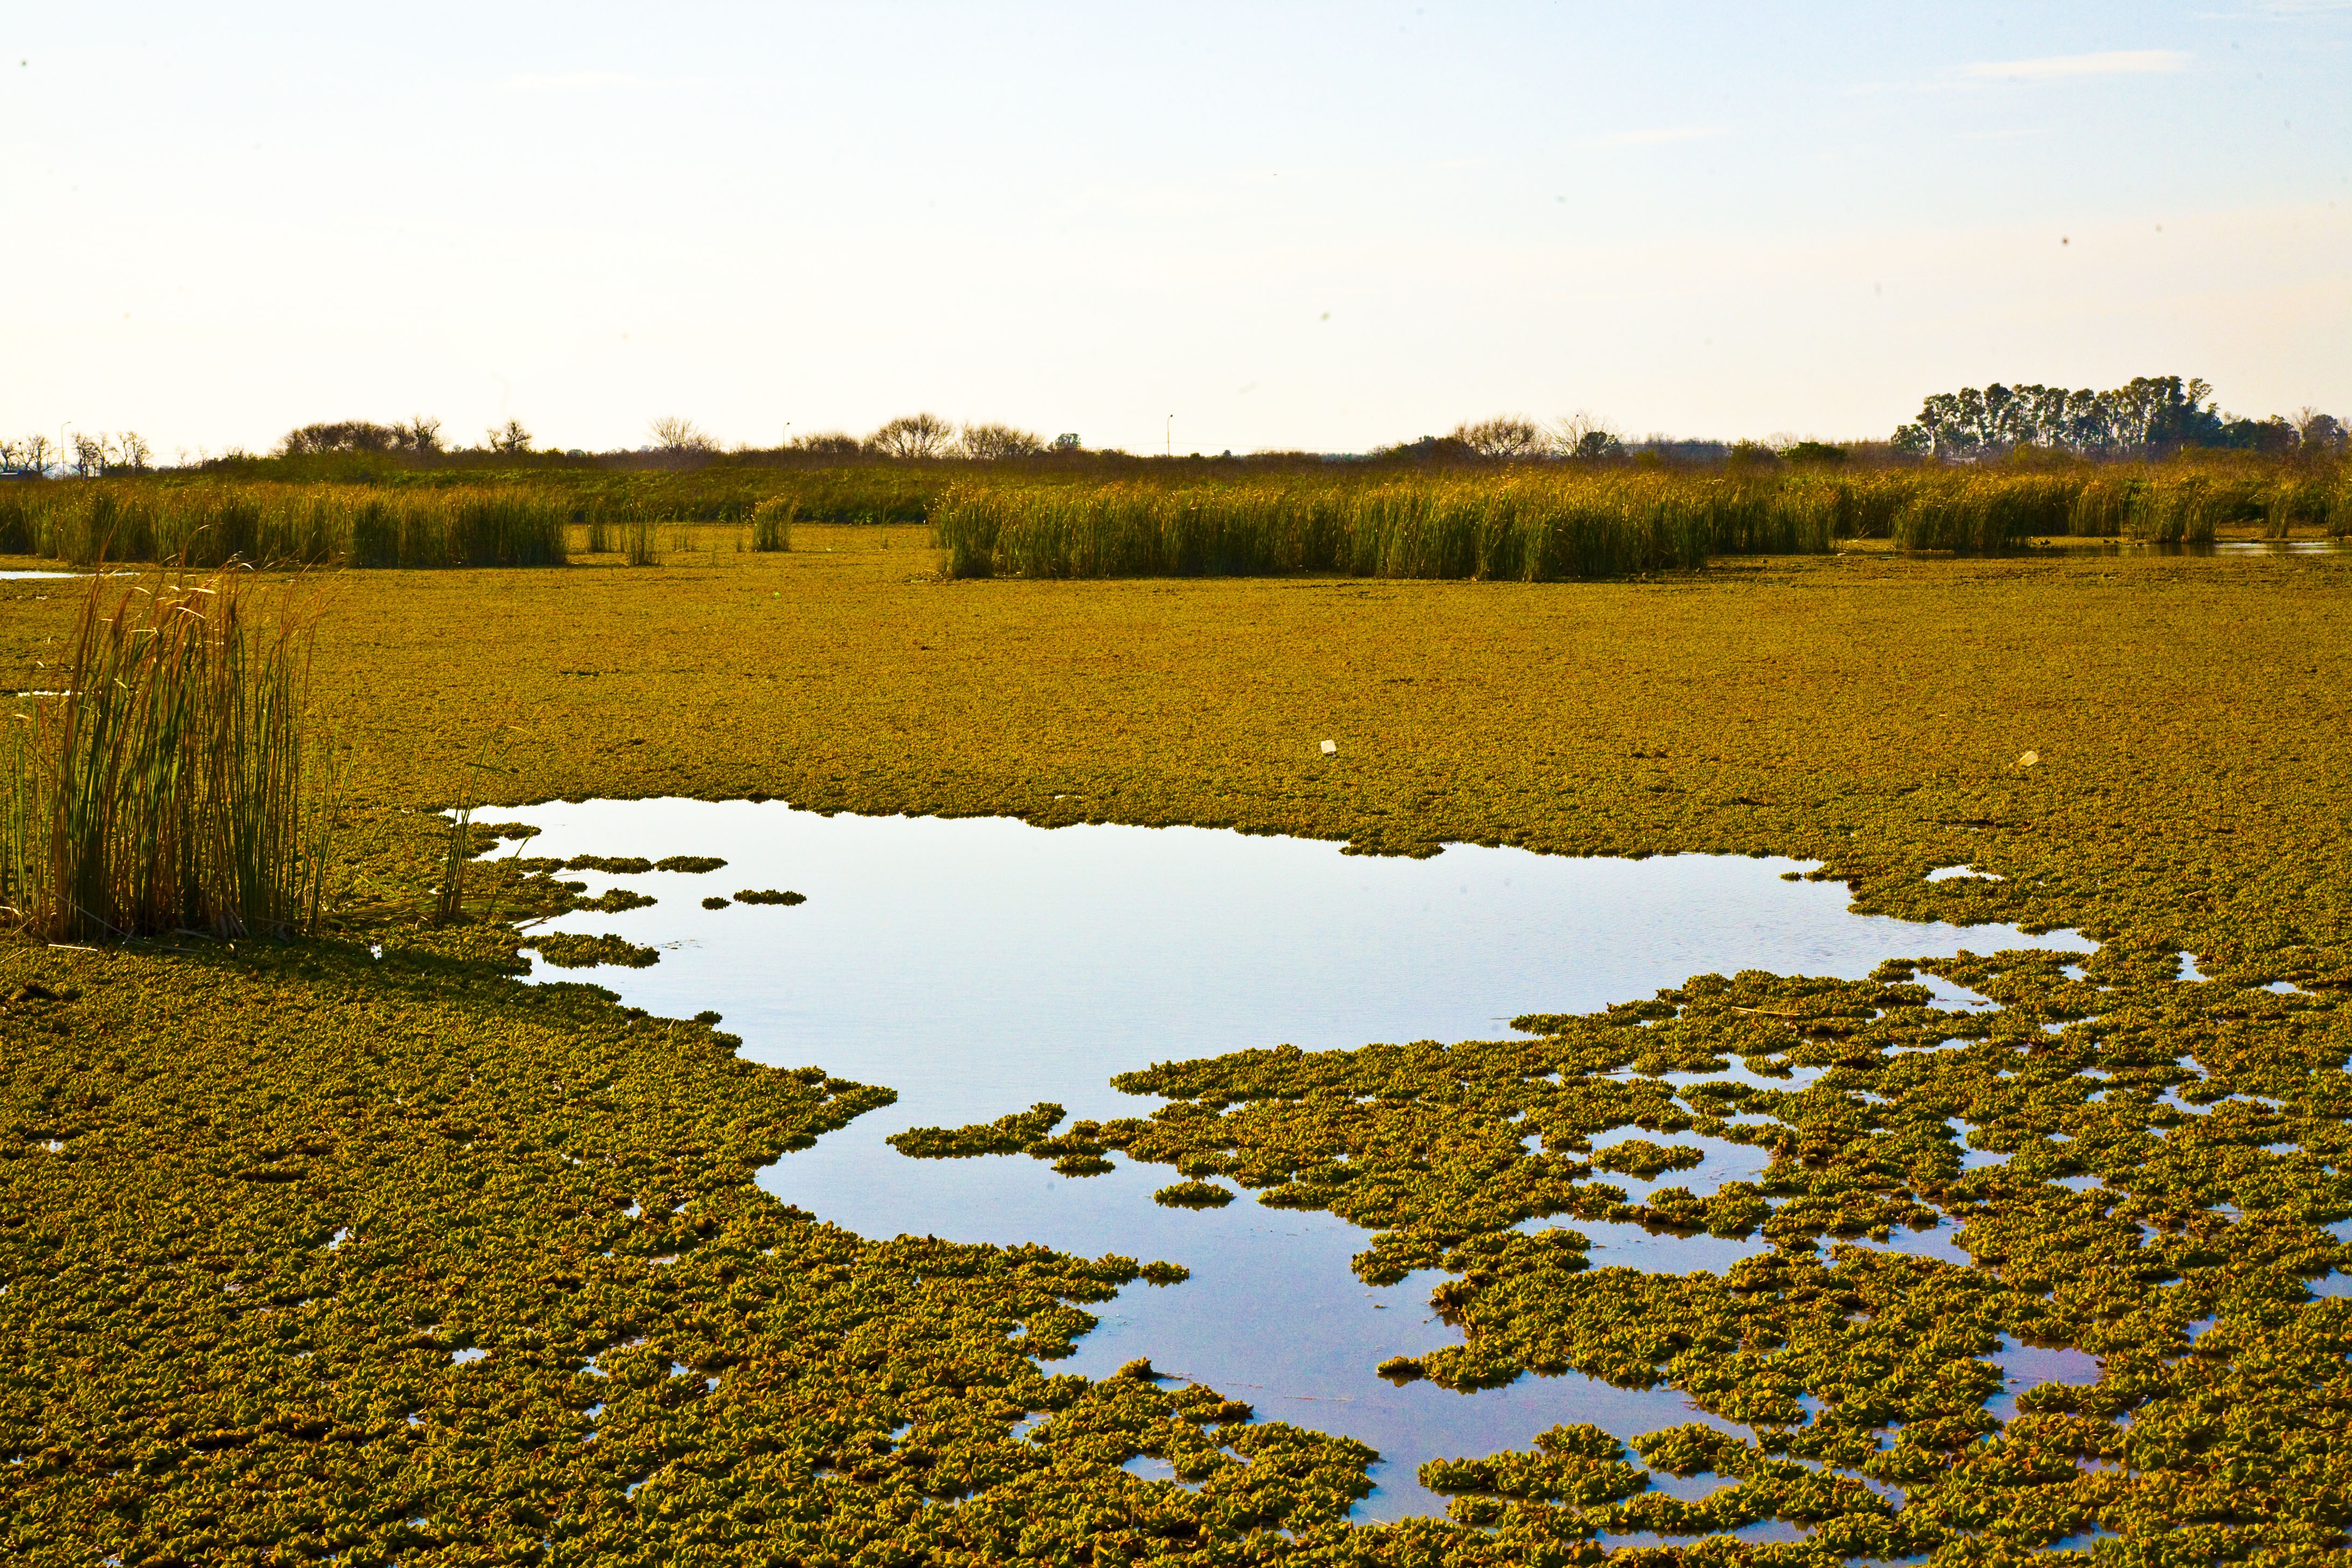
landscape, tree, nature, grass, horizon, marsh, swamp, wilderness, field, prairie, morning, leaf, shore, lake, river, pond, green, reflection, autumn, park, soil, reservoir, waterway, plain, grassland, wetland, bog, argentina, pampa, habitat, loch, ecosystem, salt marsh, rural area, ranches, natural environment, grass family